101 Helena

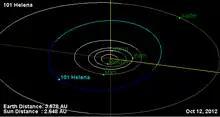
Orbital diagram

101 Helena is a large, rocky main-belt asteroid. It was discovered by Canadian-American astronomer J. C. Watson on August 15, 1868, and was named after Helen of Troy in Greek mythology.